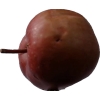
Label: Apple 18